Villa Bologna

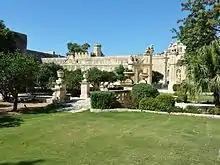
The Baroque Garden of Villa Bologna was laid down at the time of the original construction of the villa in 1745.

The main door of the villa opens onto a great hall with rooms at each of the four corners. These are the sitting room, the study, the Pink Room and the dining room, which was extended by Lady Strickland beyond the original width of the west façade. At the far end of this dining room are the mullioned windows with the stained glass bearing the coats of arms of the Bologna and the Strickland families. In these windows are set two doors leading out into the New Garden. To the north of the dining room lies the kitchen. Up a stately staircase, there is a ballroom. This floor is built on the same plan as the ground floor and around the ballroom are four large bedrooms. One of these served as Lord Strickland's bedroom and has a large dressing room and a marble bathroom that were added on by him in the 1920s. The west side of the villa has now been divided into apartments. These once housed the serving staff. This wing predates the main villa and the decor of these rooms is far more subdued than those of the rest of the villa.